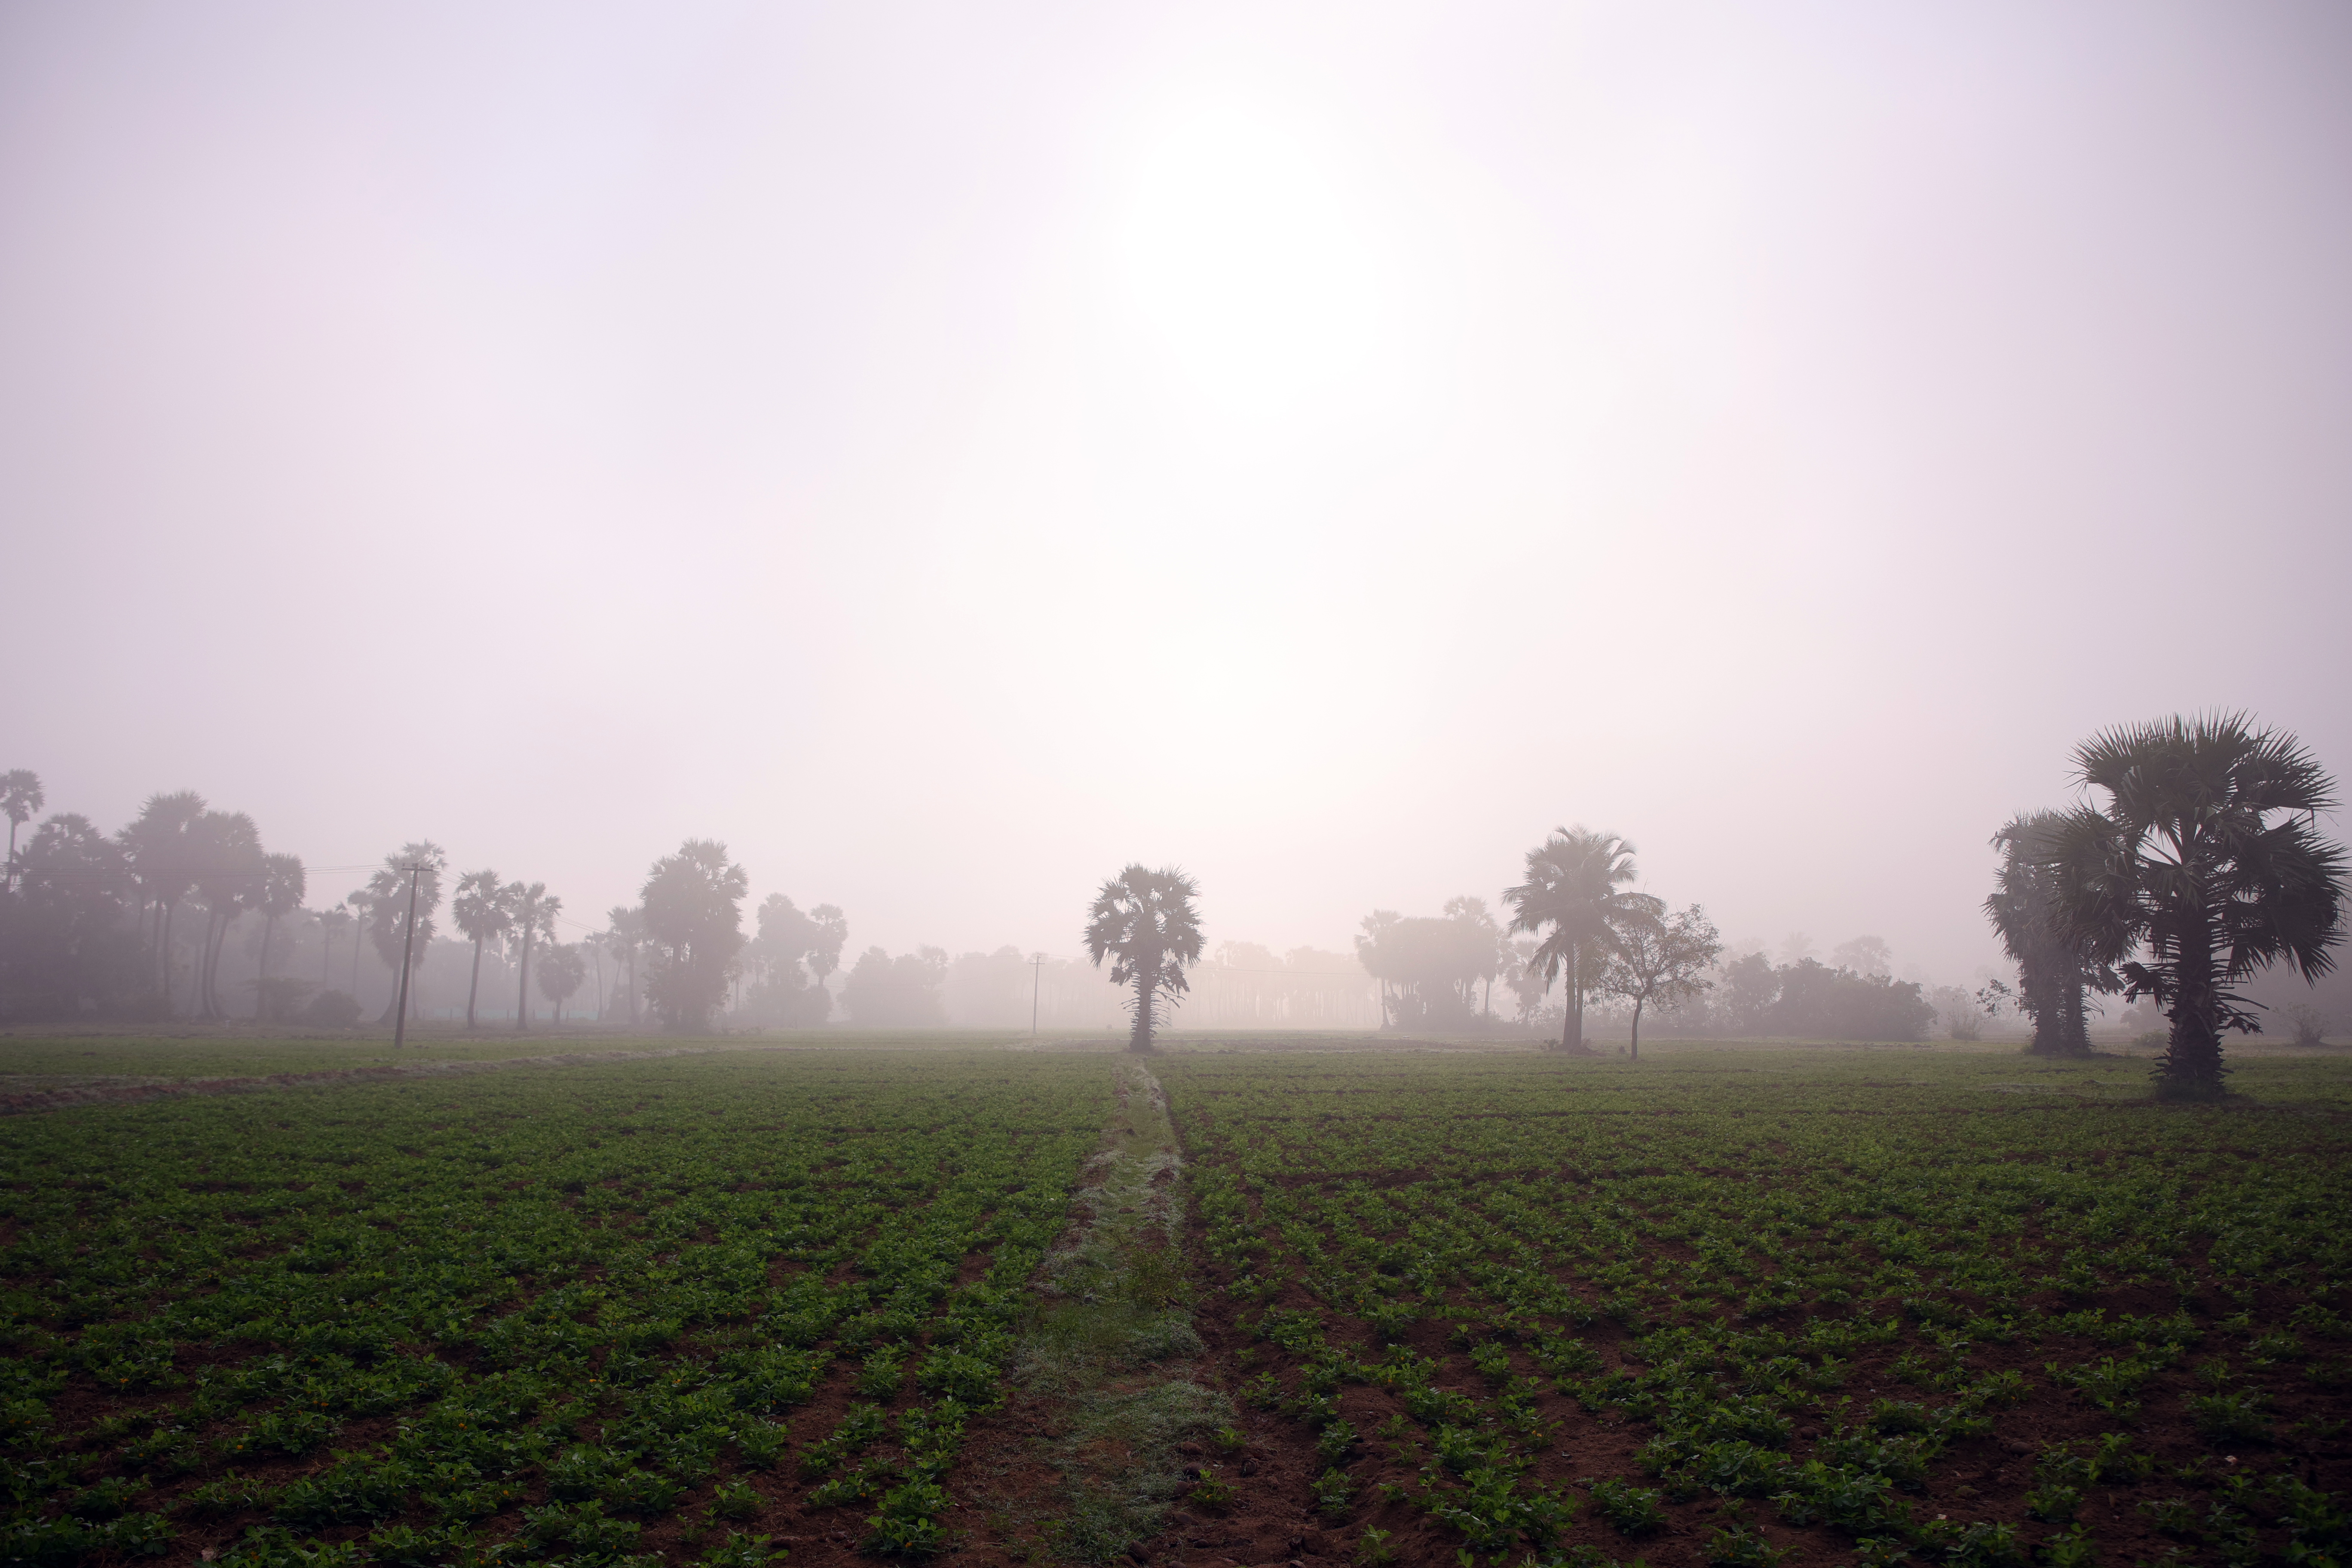
natural, plant, sky, natural landscape, tree, atmospheric phenomenon, agriculture, grass, landscape, fog, grassland, plain, horizon, sunrise, meadow, hill, cloud, plantation, mist, field, pasture, monochrome photography, hill station, haze, cash crop, soil, event, backlighting, evening, crop, farm, monochrome, prairie